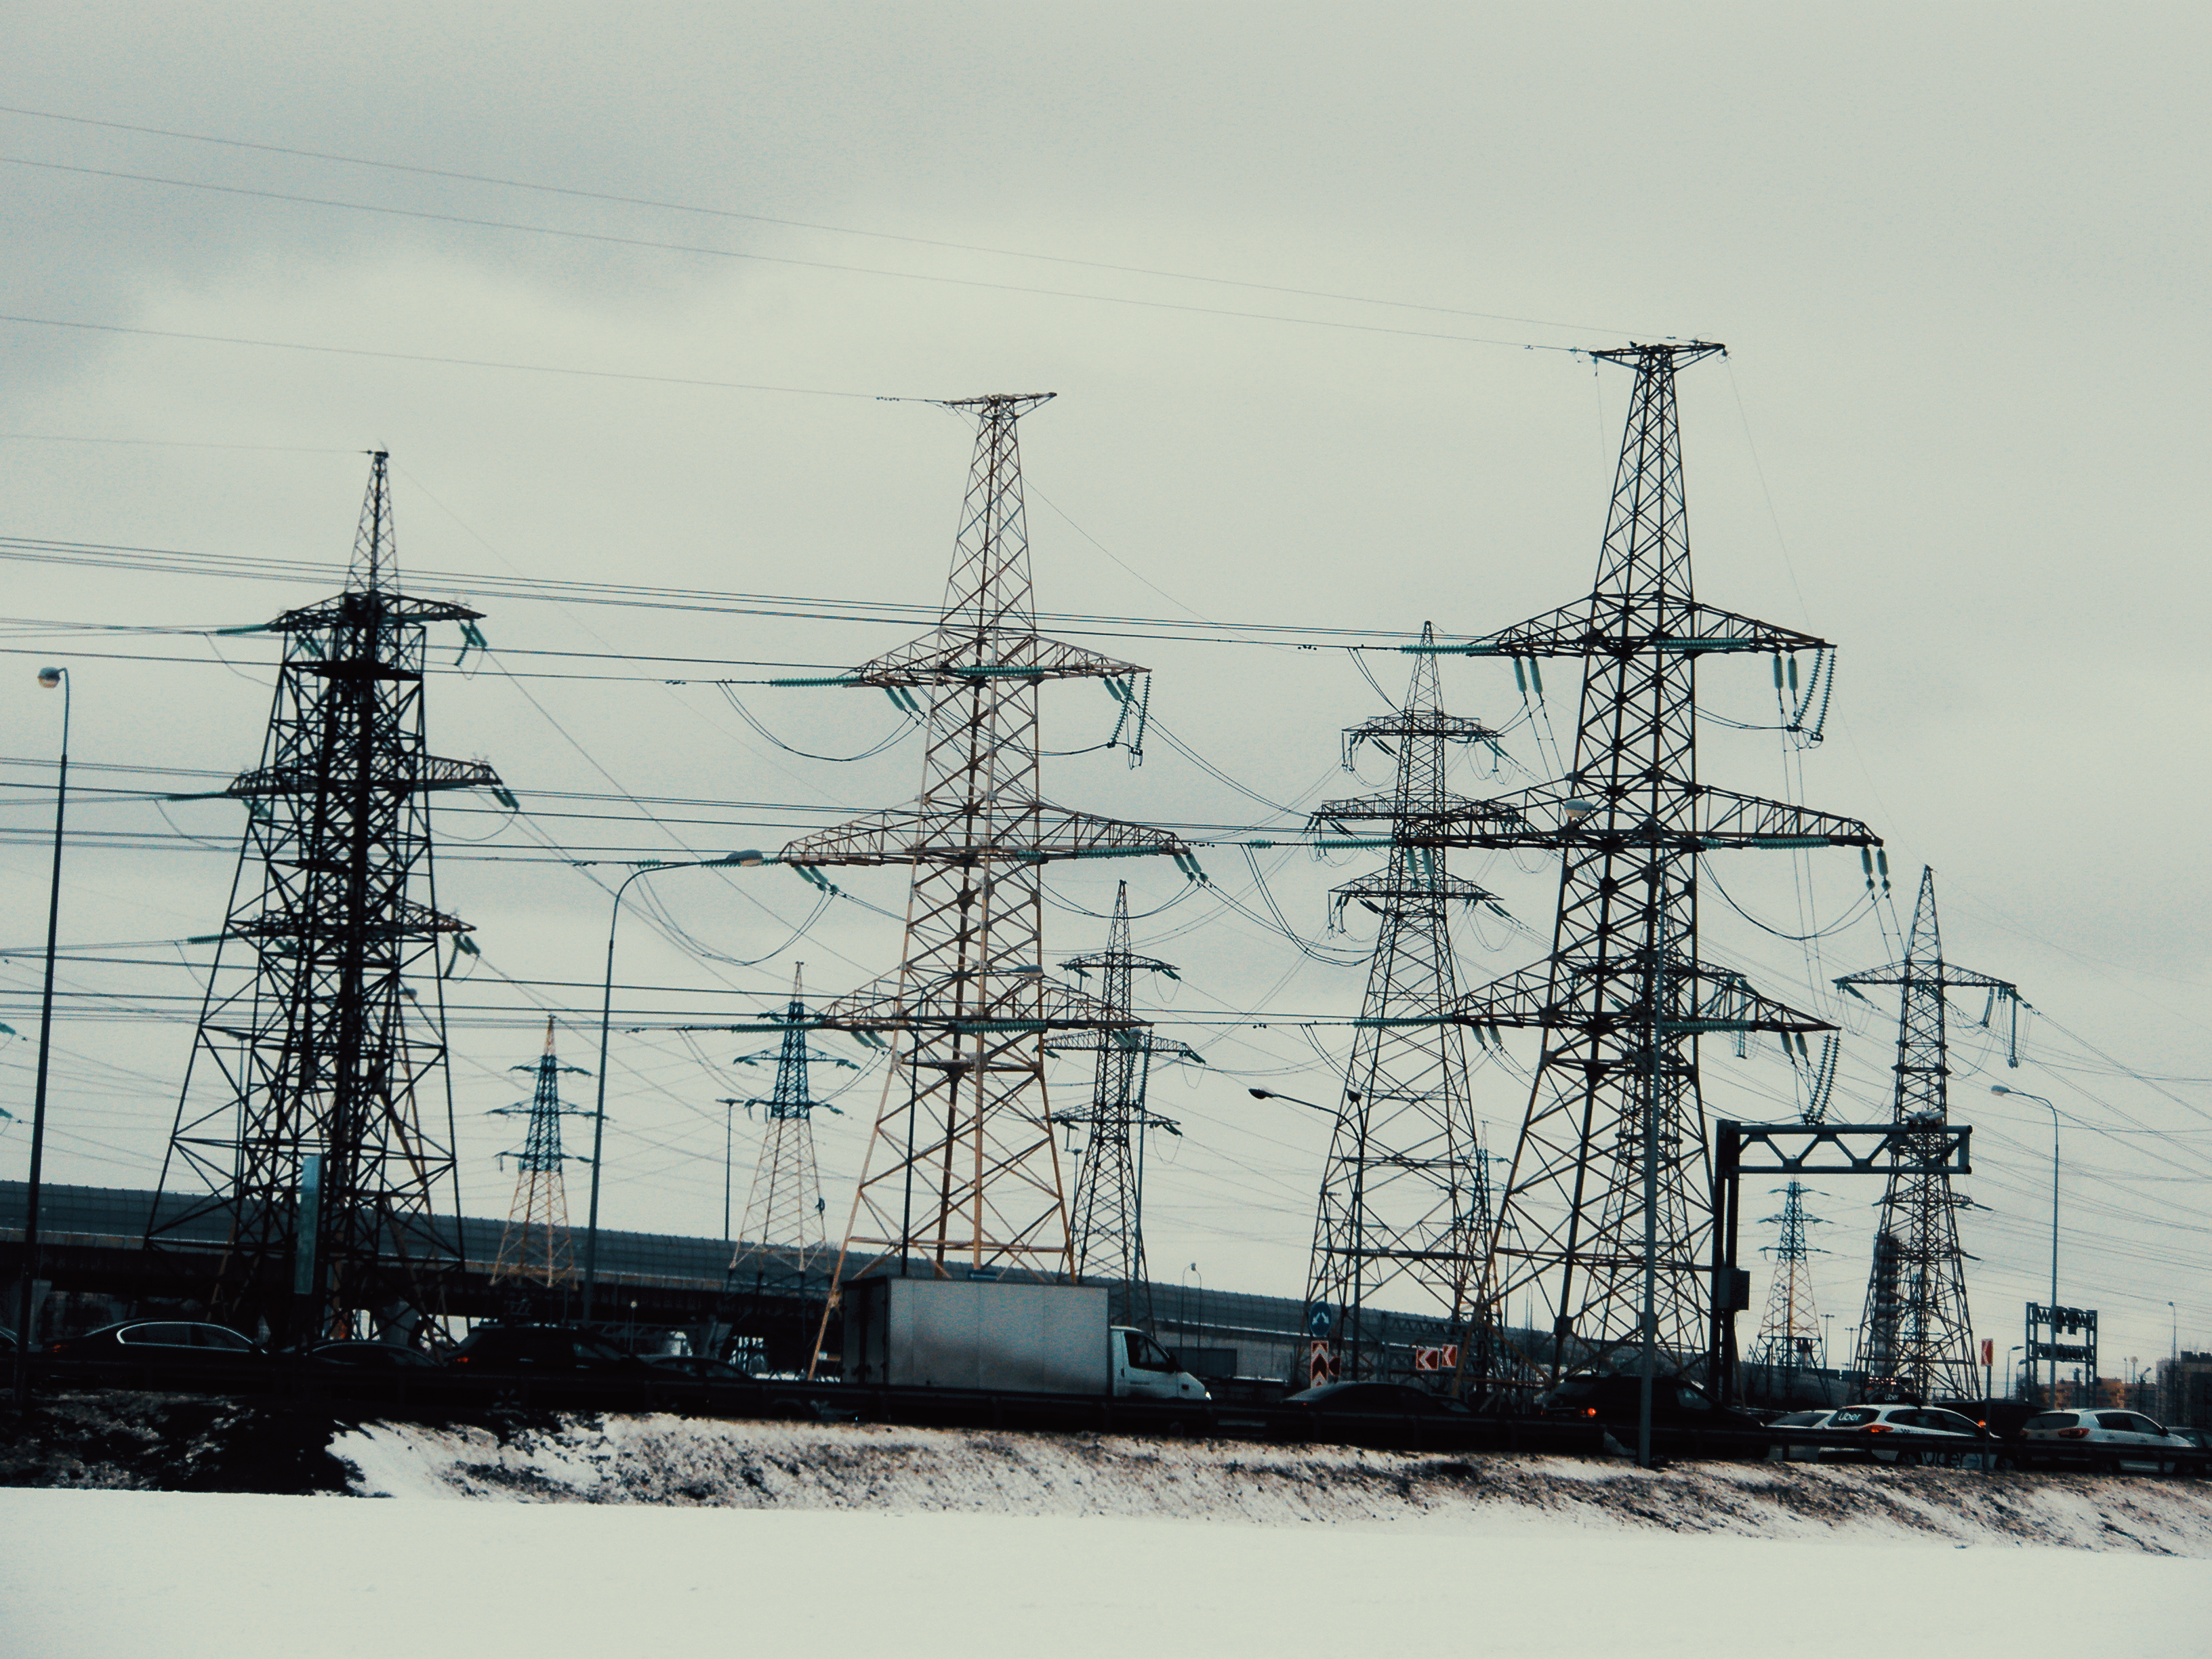
images, sky, cloud, tower, electricity, overhead power line, transmission tower, outdoor structure, public utility, electrical supply, engineering, urban design, parallel, metal, transmitter station, wire, vehicle, symmetry, city, cellular network, composite material, steel, art, electrical wiring